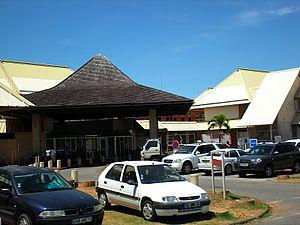
Entrée du Centre hospitalier Andrée-Rosemon
Le centre hospitalier Andrée-Rosemon ou centre hospitalier de Cayenne est un établissement public de santé départemental situé dans la commune de Cayenne en Guyane. C'est le plus grand centre hospitalier de la région avec une capacité de 682 lits.